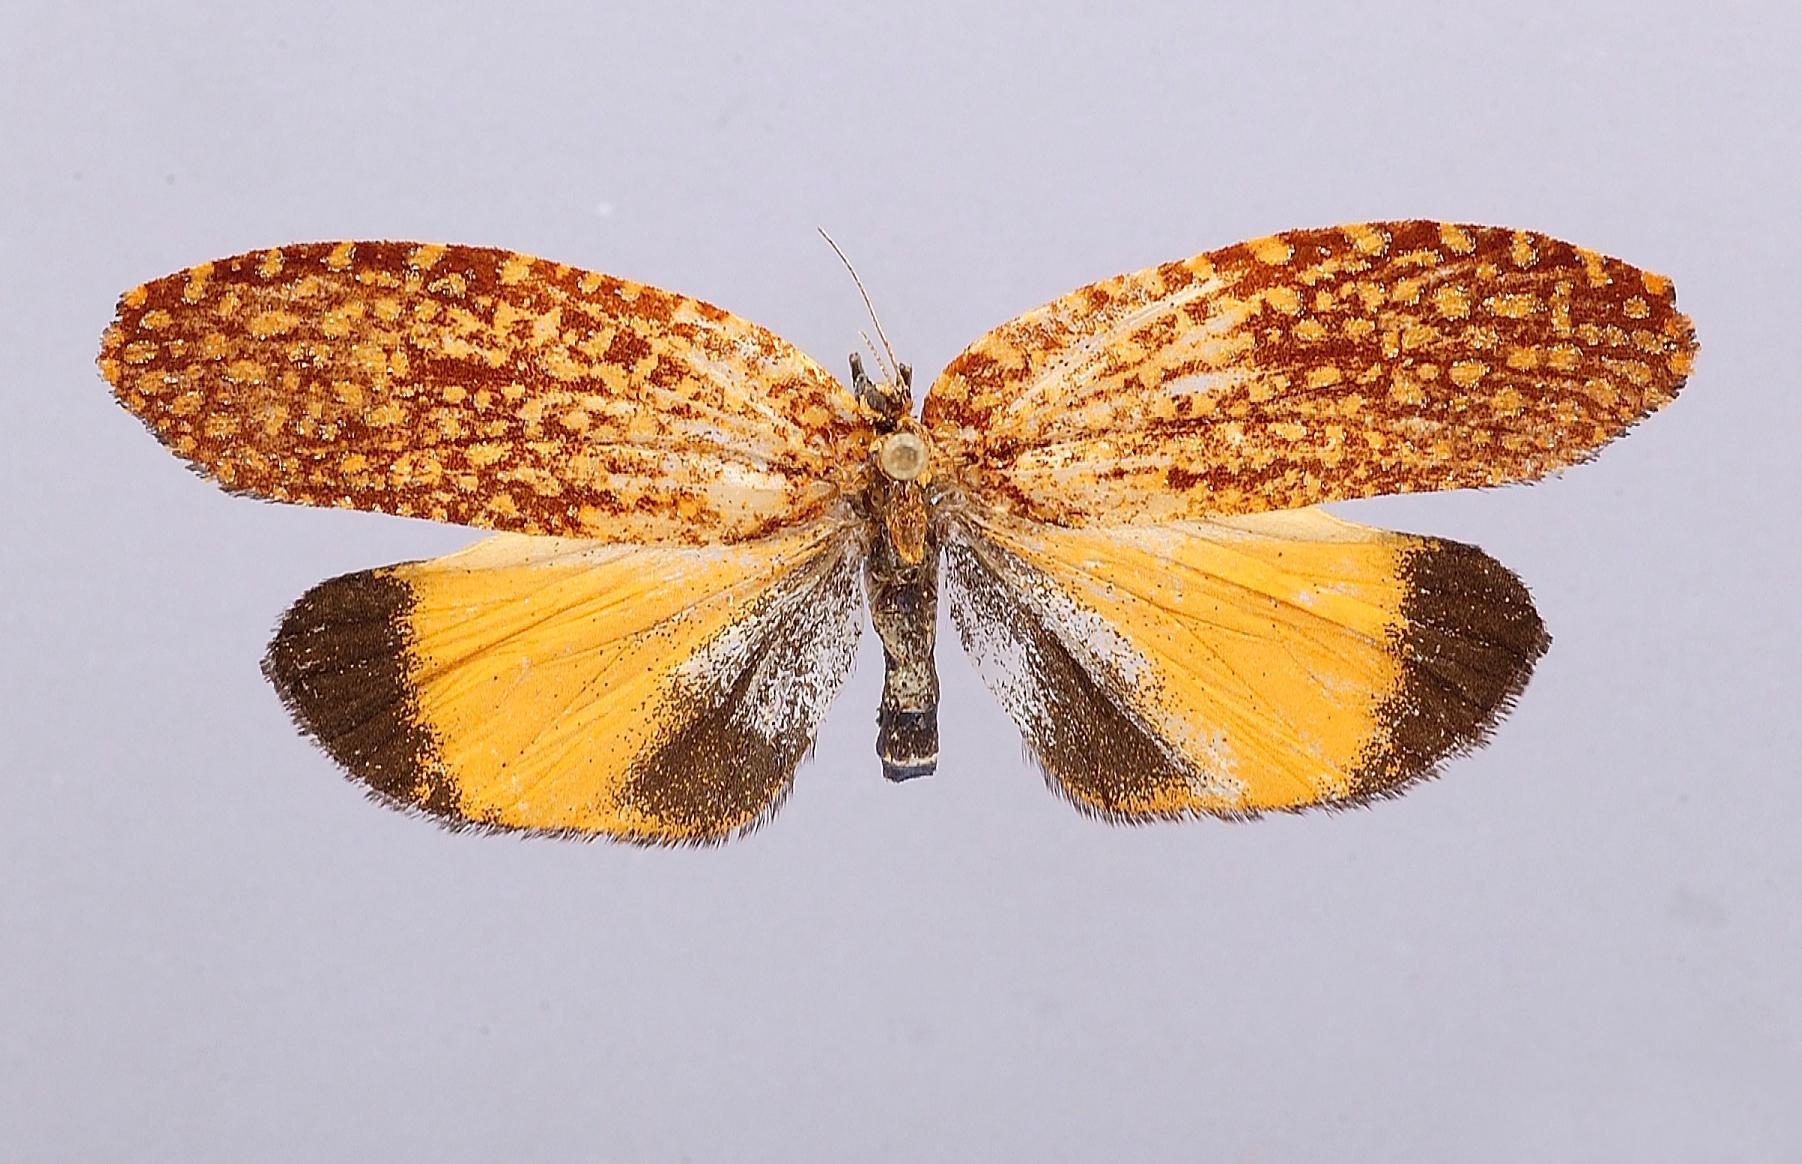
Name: Bathypluta sulawesiensis
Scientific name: Bathypluta sulawesiensis Kawabe, 1993
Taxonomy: Animalia, Arthropoda, Insecta, Lepidoptera, Tortricidae
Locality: Tandano, North Sulawesi, Indonesia
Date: Dec 1988